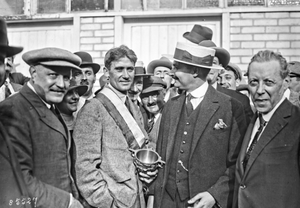
Parc des princes, 22/7/23, Henri Pélissier, vainqueur du Tour de France
Jean-Henri-Auguste Pélissier, dit Henri Pélissier, né le 22 janvier 1889 à Paris et mort le 1ᵉʳ mai 1935 à Dampierre, est un cycliste français. Vainqueur du Tour de France 1923, il s'est également classé deuxième de l'épreuve en 1914 et y a remporté dix victoires d'étape en huit participations. Il est aussi le seul vainqueur français du Tour entre 1911 et 1930.